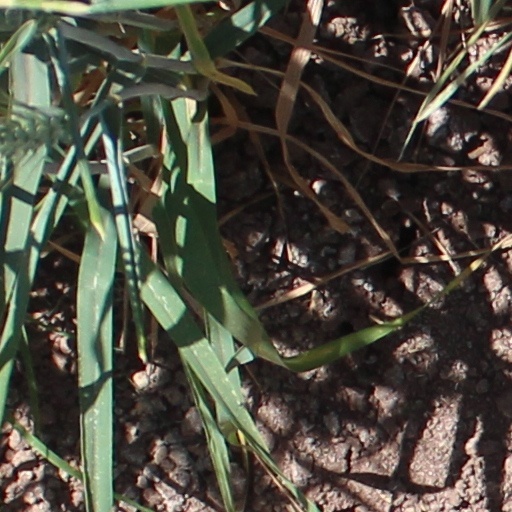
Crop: wheat